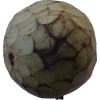
Label: cherimoya